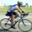
Label: bicycle